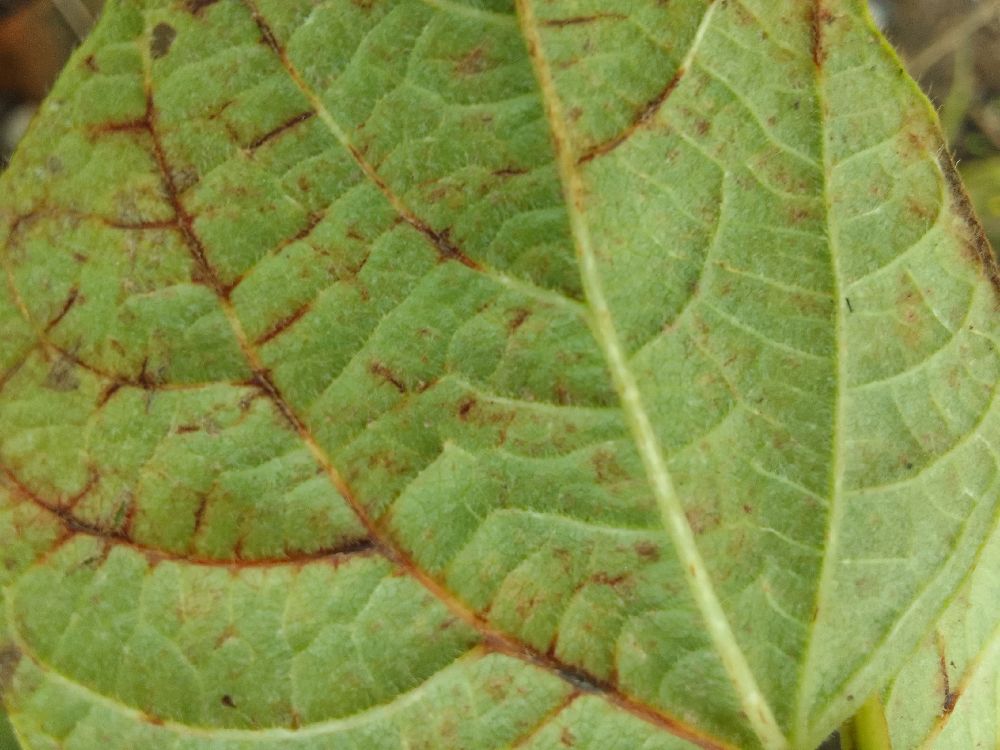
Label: anthracnose